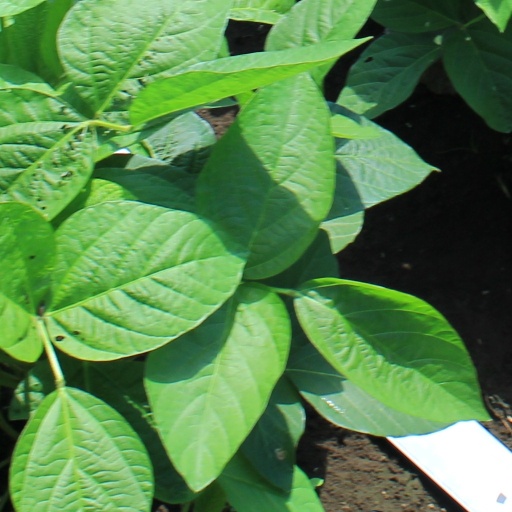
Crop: soybean